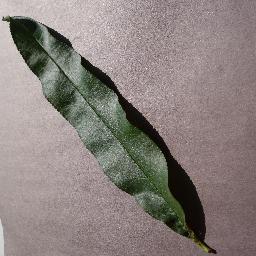
Label: Peach___healthy